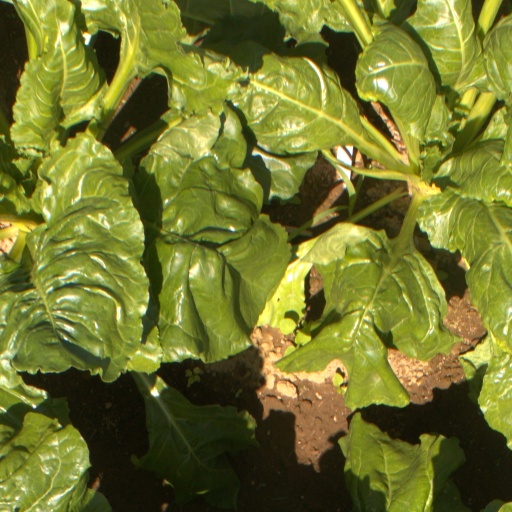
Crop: sugar beet